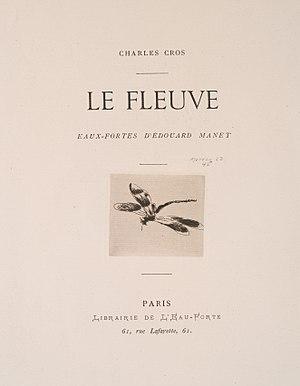
Paris à l'eau-forte. Actualité, curiosité, fantaisie est une revue d'art hebdomadaire française créée par Richard Lesclide et Frédéric Régamey en mars 1873 et disparue fin décembre 1876.